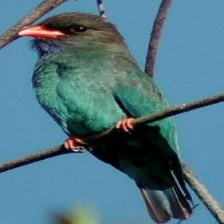
Species: ASIAN DOLLARD BIRD
Scientific name: EURYSTOMUS ORIENTALIS